Sundari (tigress)

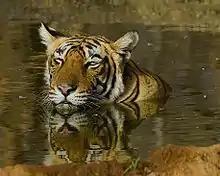
Sundari bathing in waterhole

Sundari (Hindi for "beauty"; code name: T-17 c. 2006 – 2013) was a tiger from Ranthambore National Park, India. She was the daughter of Machali and was once considered the main attraction of Ranthambore.